Machine pistol

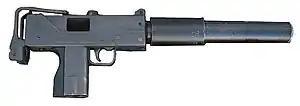
MAC-10 with a sound suppressor (shown unloaded)

During the 1990s, the Russian Stechkin APS was once again put into service, as a weapon for VIP bodyguards and for anti-terrorist hostage rescue teams that needed the capability for full automatic fire in emergencies.